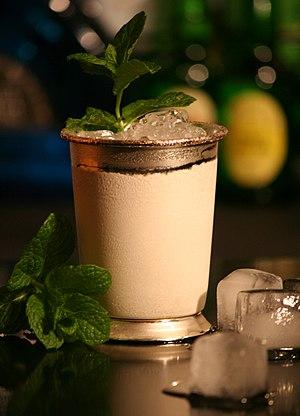
Le mint julep est un cocktail alcoolisé généralement associé à la gastronomie du Sud des États-Unis et ayant inspiré le mojito.